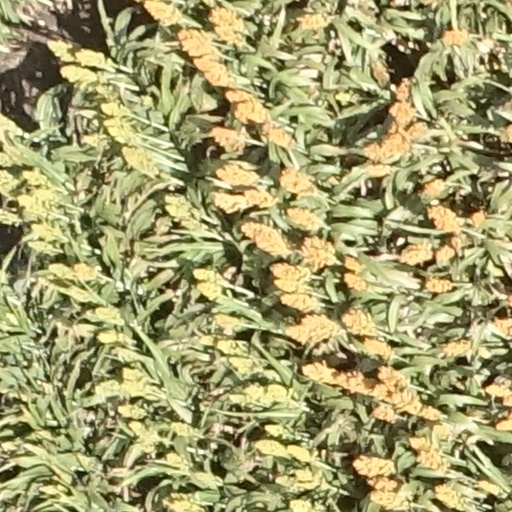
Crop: sorghum